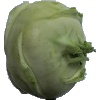
Label: kohlrabi